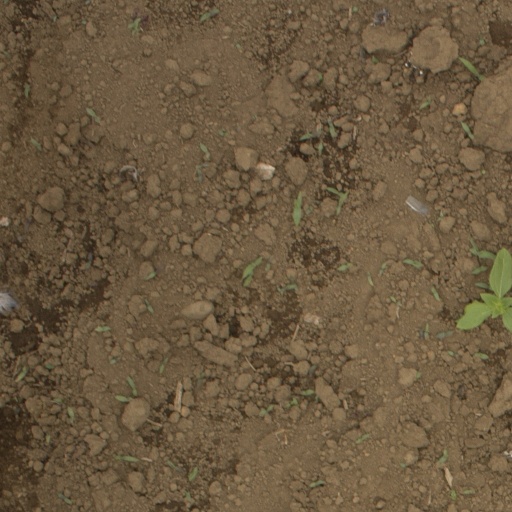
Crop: Jerusalem artichoke